Galletas Gullón

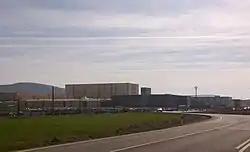
"Gullón II" factory, the largest biscuit factory in Europe.

Galletas Gullón is a Spanish food sector company dedicated to the manufacture of crackers and biscuits. Founded in 1892, in Aguilar de Campoo in the province of Palencia surrounded by wheat fields, Gullón has been the leading producer of biscuits in Spain. In 2009, it had an annual production of 102 million kg and a turnover of 163 million euros and in 2014 with a turnover of 286.6 million euros. Gullón had a turnover of 630 million euros in 2023.